National Flying Services

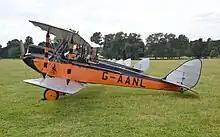
de Havilland DH.60G Moth G-AANL in NFS markings.

Along with their club and training operations. NFS also did some maintenance and repair work, ran air taxi services, and became dealers for second-hand light aircraft. They were sole UK distributors for Desoutter aircraft.